North American X-15

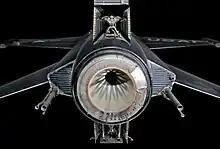
X-15 tail with XLR-99

The initial 24 powered flights used two Reaction Motors XLR11 liquid-propellant rocket engines, enhanced to provide a total of of thrust as compared to the that a single XLR11 provided in 1947 to make the Bell X-1 the first aircraft to fly faster than the speed of sound. The XLR11 used ethyl alcohol and liquid oxygen.